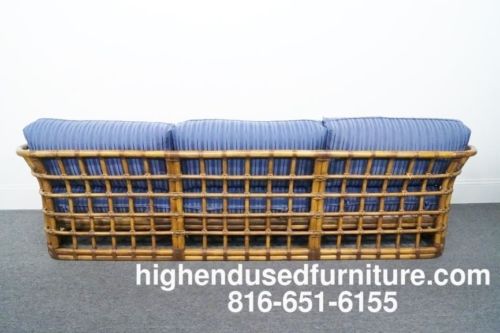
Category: sofa